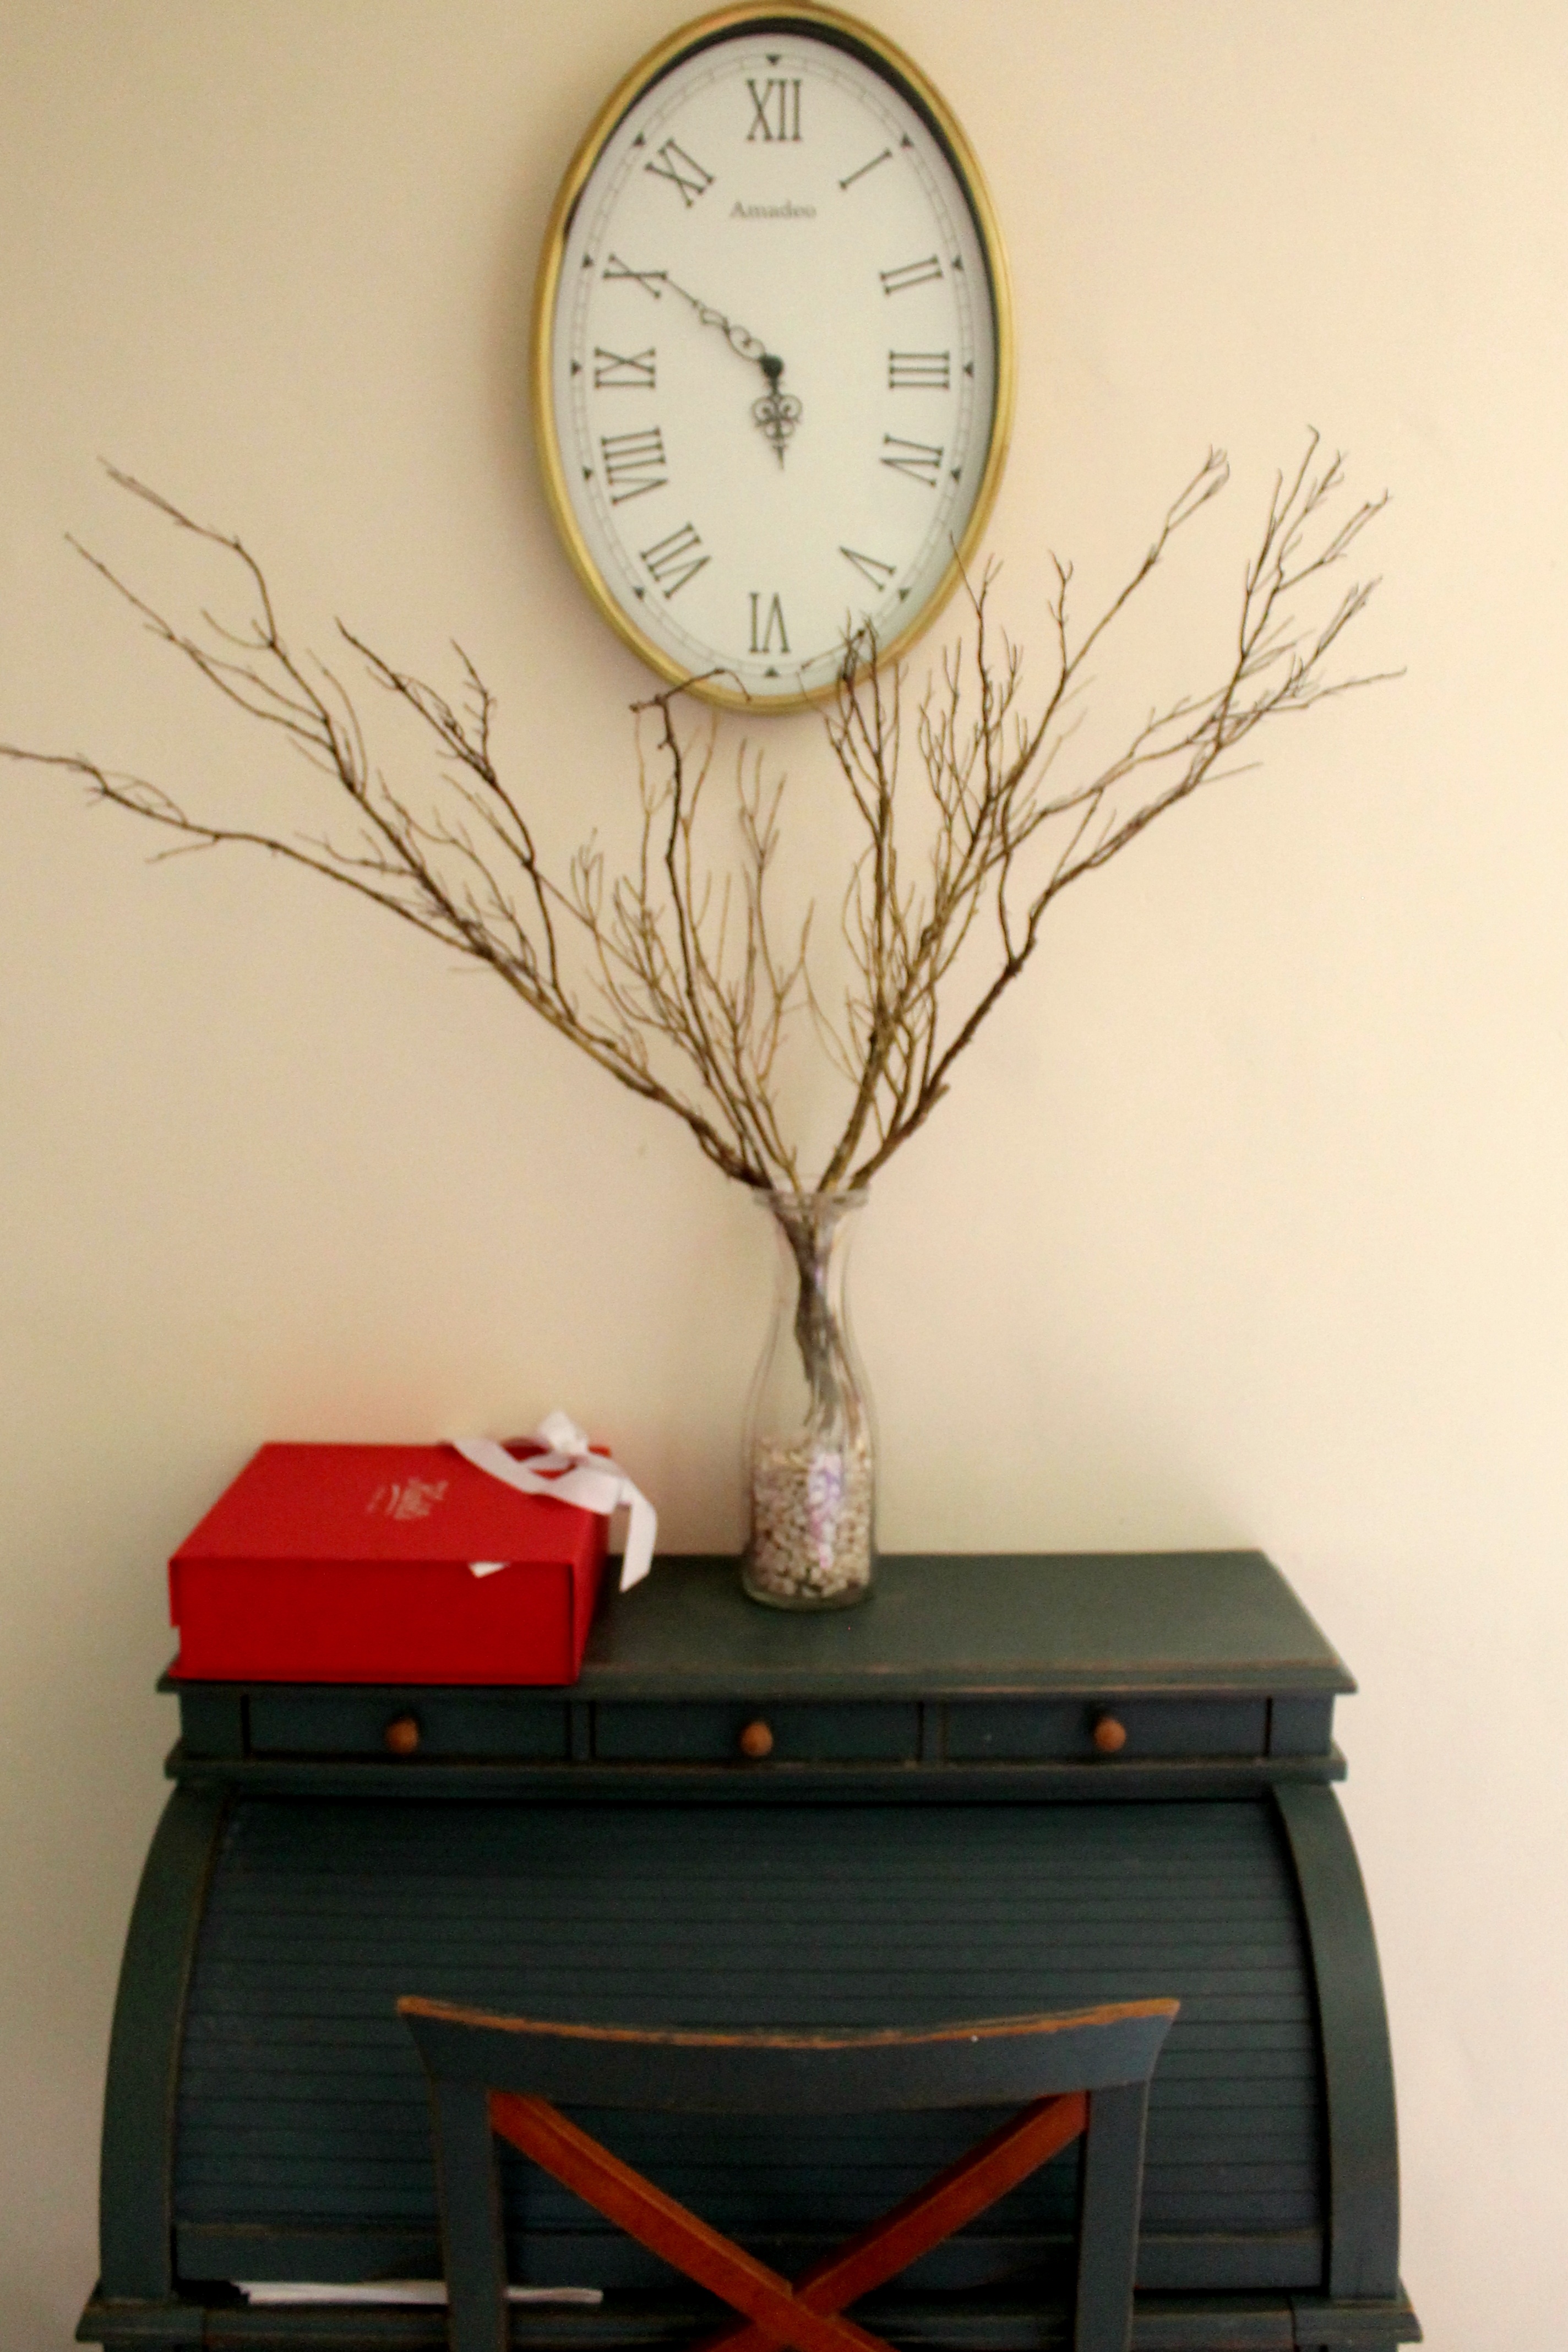
table, wood, clock, wall, furniture, room, lighting, decor, interior design, illustration, design